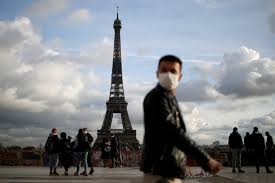
Landmark: Eiffel Tower